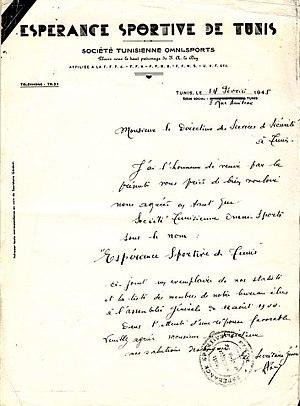
Bab souika, Tunis, Tunisie
L'Espérance sportive de Tunis est un club omnisports tunisien basé à Tunis et fondé en 1919 dans le quartier de Bab Souika. Il est principalement reconnu pour sa section de football.